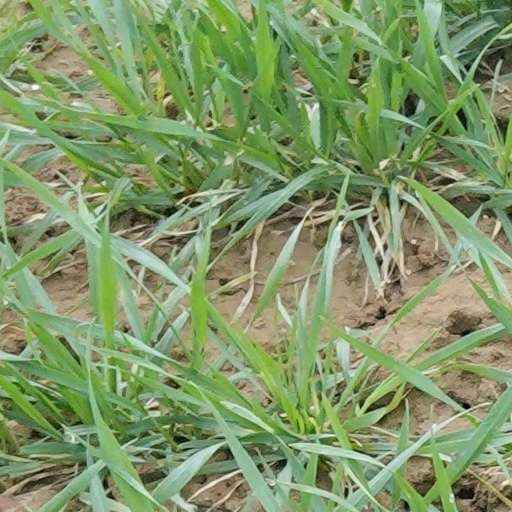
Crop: wheat